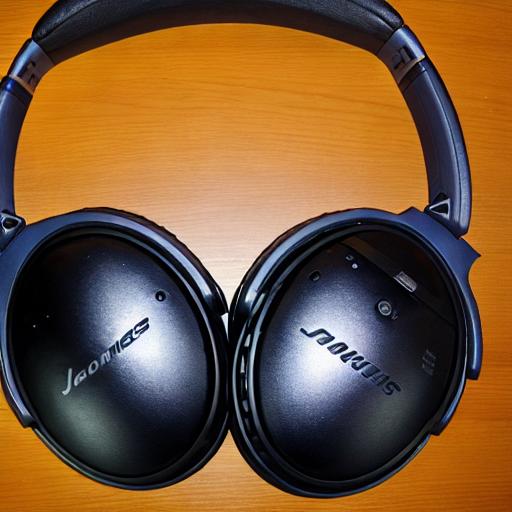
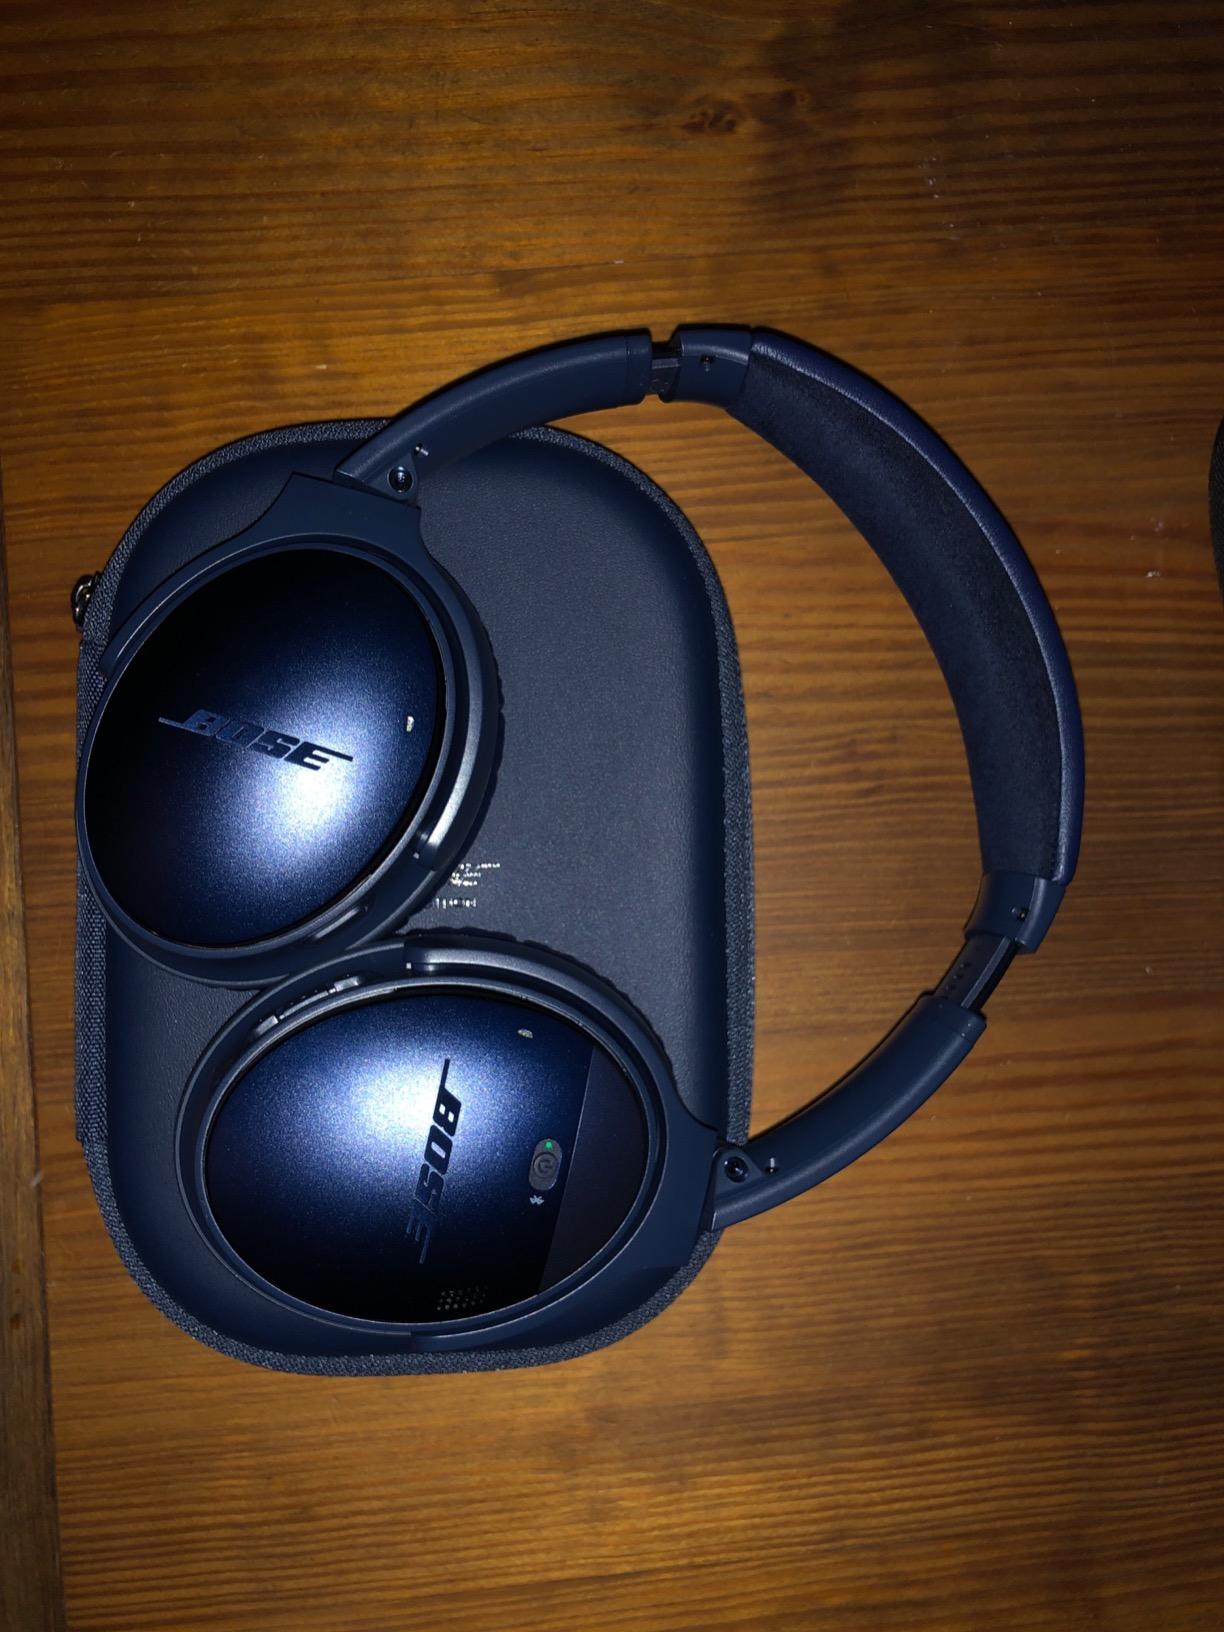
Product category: headphones
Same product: no